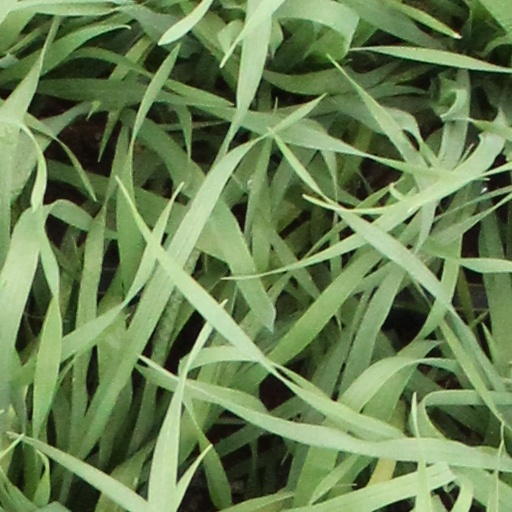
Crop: wheat